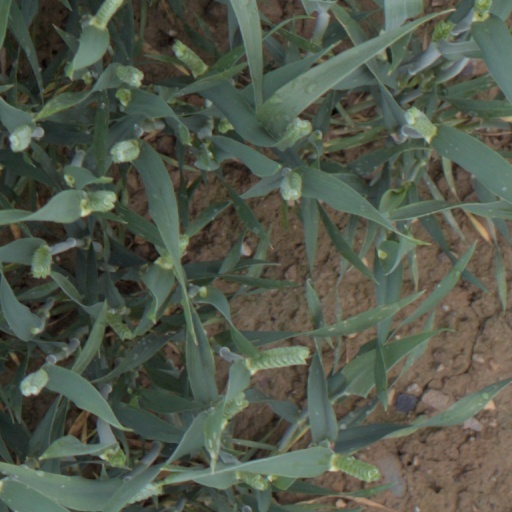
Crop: wheat